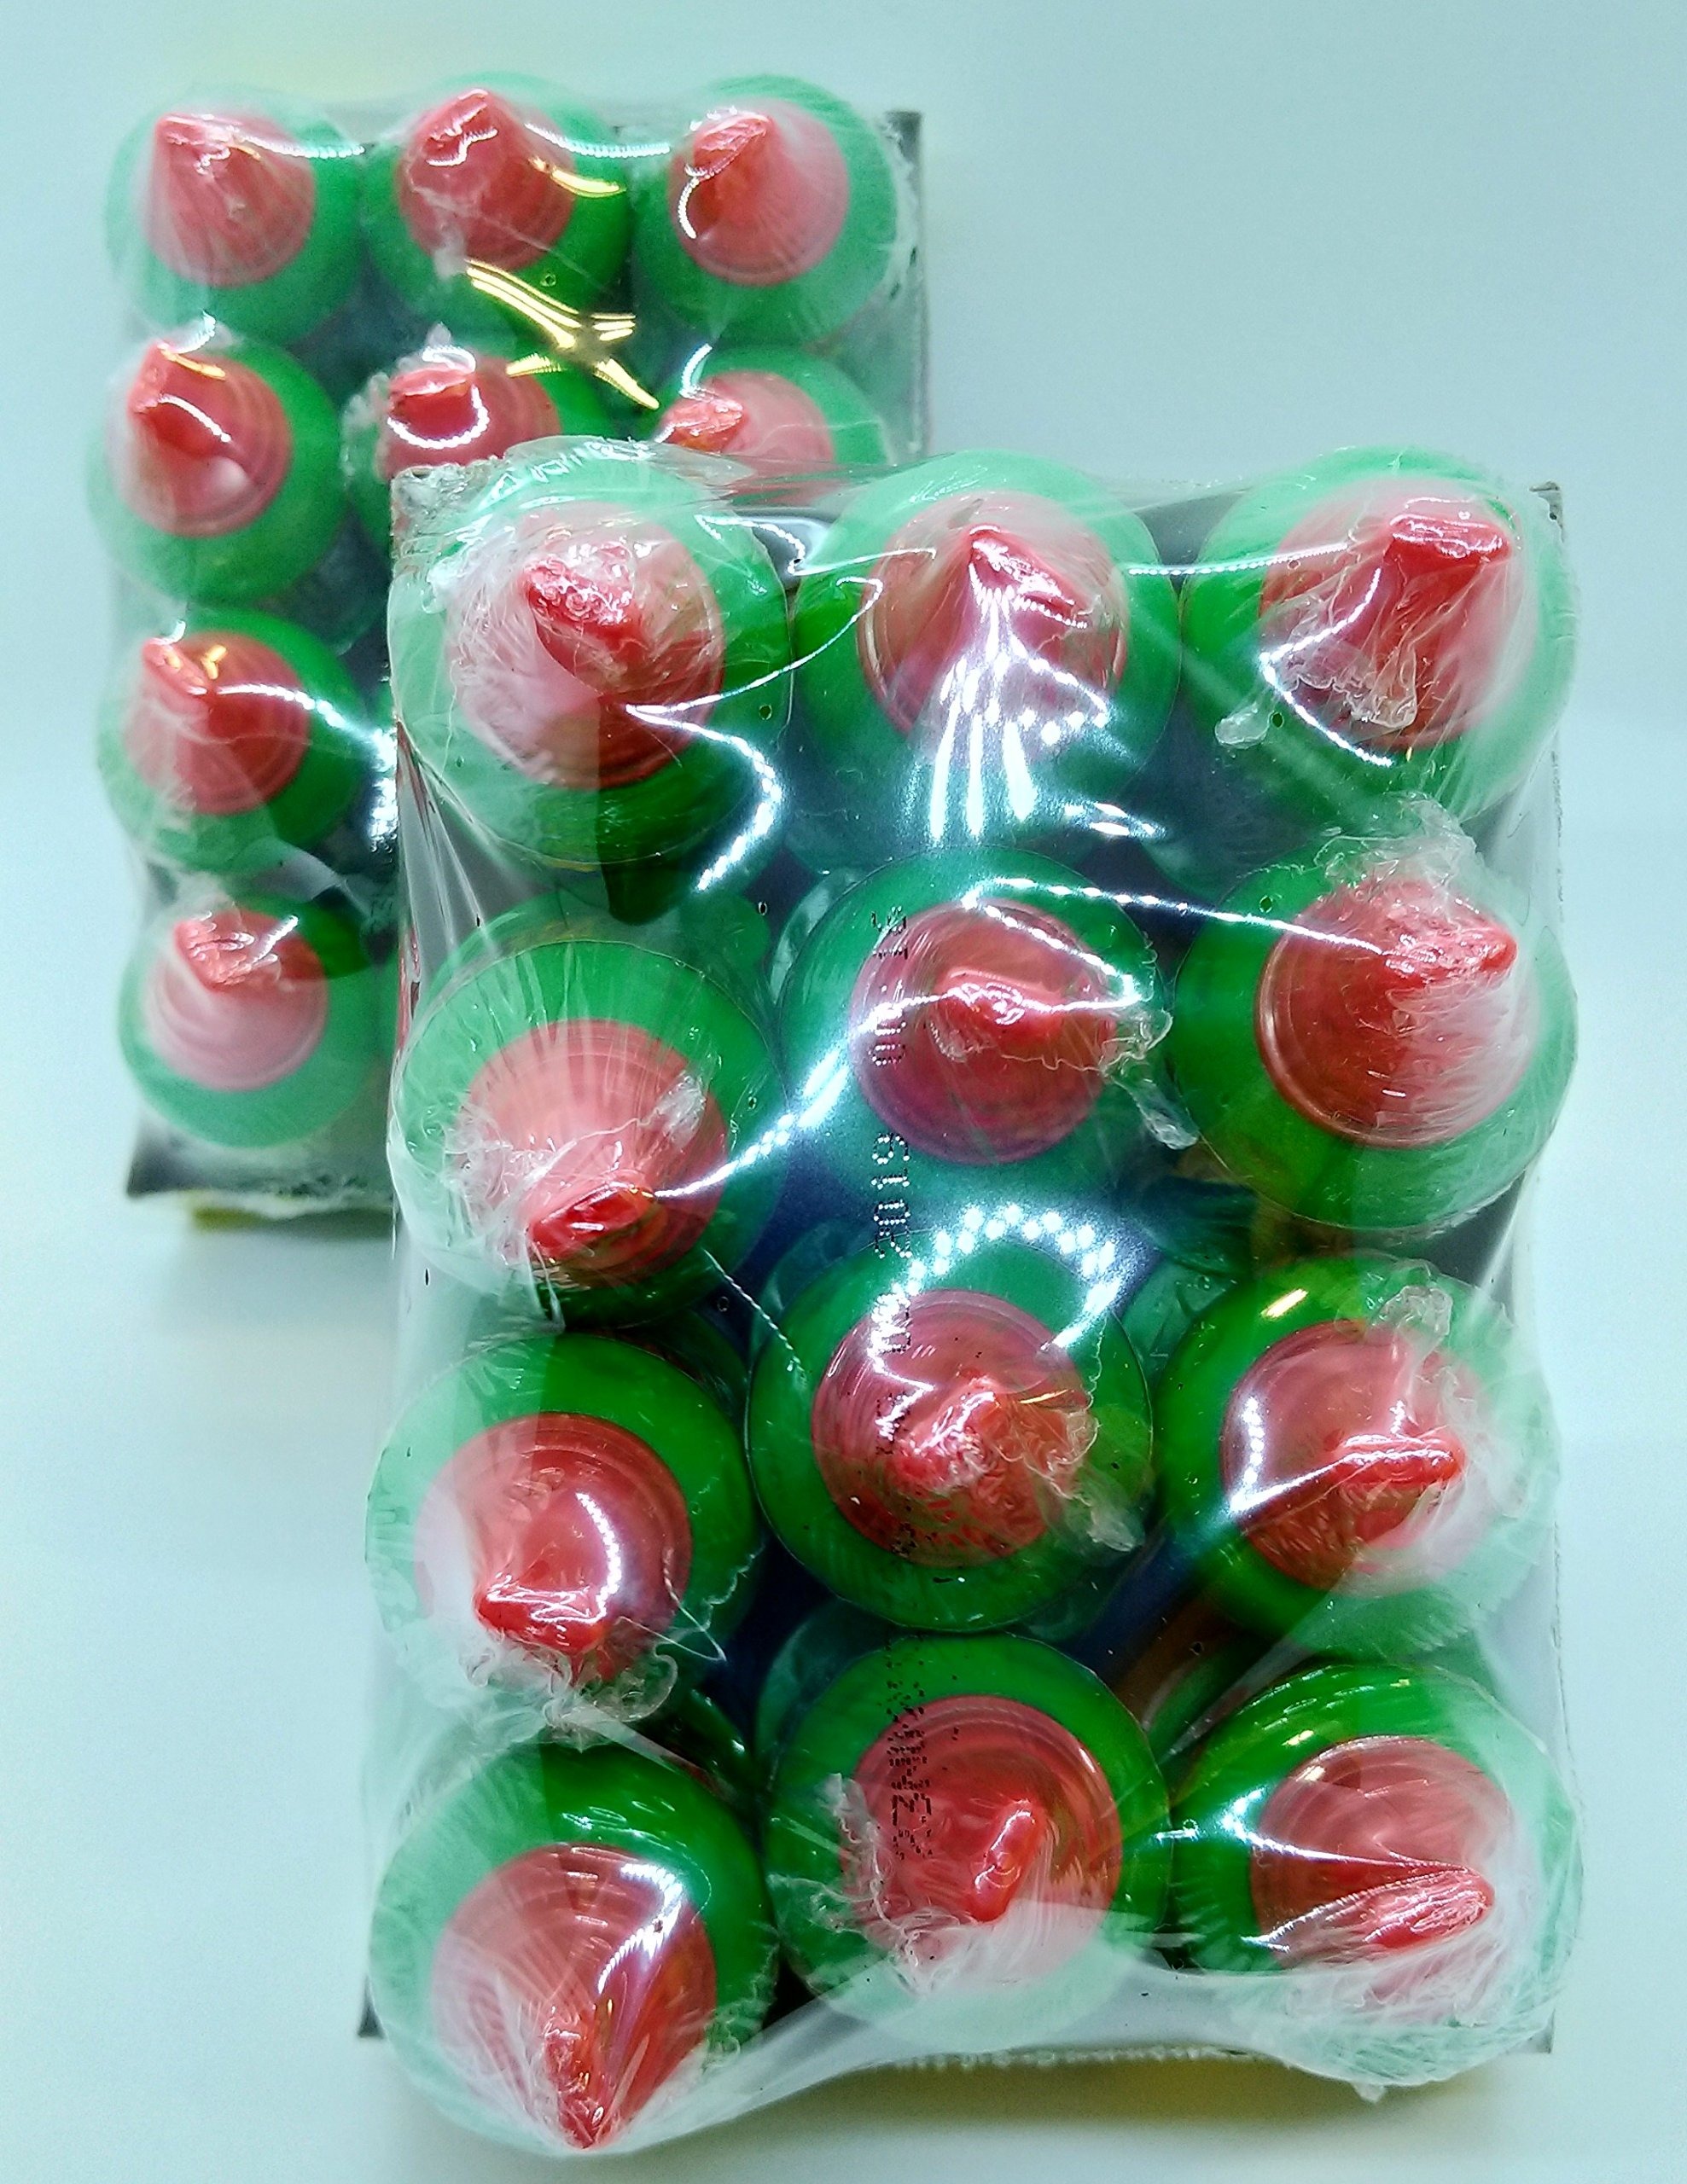
Item Name: PELON PELO RICO 12 COUNT (PACK OF 2)
Bullet Point: tamarindo candy
Product Description: tamarind candy
Value: 2.0
Unit: Count

Price: 3.48